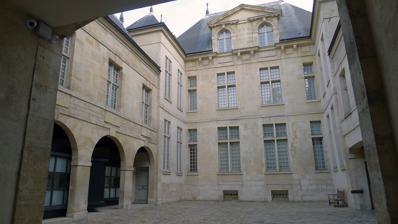
Building: Musée Cognacq-Jay
Country: France
Year built: 1929
Art museum in Rue Elzévir, Paris France Musée Cognacq-Jay Vue sur cour de l'Hôtel de Donon Established 1929 Location 8 Rue Elzévir , 75003 Paris France Coordinates 48°51′29″N 2°21′41″E / 48.858194°N 2.361389°E / 48.858194; 2.361389 Type Art museum Website museecognacqjay .paris .fr Balaam and the Ass by Rembrandt , part of the museum permanent collection Portrait by François Boucher, c. 1760, in the Musée Cognacq-Jay The Musée Cognacq-Jay (English: Cognacq-Jay Museum ) is a museum located in the Hôtel Donon in the 3rd arrondissement of Paris . The museum's collection was formed between 1900 and 1925 by Théodore-Ernest Cognacq and his wife Marie-Louise Jaÿ , founders of La Samaritaine department store. At his death, Cognacq gave the collection to the City of Paris, which in 1929 inaugurated the Musée Cognacq-Jay at 25 boulevard des Capucines, a building especially conceived for it by the Cognacq couple, who wished to display the collection in the intimacy of a seemingly inhabited home, without the conventions of a museum. In 1990 however, the City, arguing that the Boulevard des Capucines was not part of a "cultural circuit", sought the approval of the legal heirs (the owners of La Samaritaine), and, under silent disagreement of the Cognacq-Jay family, moved the collection to the ill-fitting Hôtel Donon (c. 1575) in the Marais , where the collection is displayed in twenty paneled rooms (four floors) in the styles of Louis XV and Louis XVI. The renovation work of the Hôtel Donon was led by Paris's chief architect Bernard Fonquernie, whilst the interior renovation was done by Reoven Vardi. The museum contains an exceptional collection of fine art and decorative items, about 1200 items in total, with an emphasis on 18th century France, ranging from European and Chinese ceramics, jewels, and snuffboxes, to paintings by Louis-Léopold Boilly , François Boucher , Canaletto , Jean-Siméon Chardin , Jean-Honoré Fragonard , Jean-Baptiste Greuze , Maurice Quentin de La Tour , Sir Thomas Lawrence , Hubert Robert , Giovanni Battista Tiepolo , and Jean-Antoine Watteau ; sculpture by Jean-Antoine Houdon , Jean-Baptiste Lemoyne , and Jacques-François-Joseph Saly ; and fine furniture attributed to Jean-François Oeben and Roger Vandercruse Lacroix . 17th century is also represented, notably with two paintings by Rembrandt while 19th century is represented with works by Camille Corot , Paul Cézanne and also Edgar Degas . The Cognacq-Jay Museum is one of the 14 museums that have been incorporated since 1 January 2013 in the public institution Paris Musées . Gallery Artwork by François Boucher in Cognac-Jay museum Artwork by François Boucher in Cognac-Jay museum exteriors of Cognac-Jay museum See also List of museums in Paris References